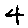
Label: 4